Super Bowl LII halftime show

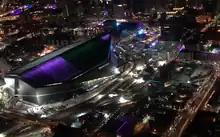
The Stadium and the city of Minneapolis were shown to be lit purple during Timberlake's tribute to Prince

The show began with pre-recorded footage of Jimmy Fallon introducing Timberlake. After this, Timberlake performed "Filthy" in a club setting below the field level of the stadium. He then walked up a staircase and appeared on a ramp stage extending outward into the field, descending into a series of stages surrounded by a crowd. Timberlake proceeded to move through the crowd performing "Rock Your Body" with a troupe of female backup dancers, abruptly stopping short of the end of the song and shifting to "Señorita" on a small stage with his backing dancers. Upon reaching the main stage, he performed a number of songs, including "SexyBack", "My Love", and "Cry Me a River", which featured a dance break mid-field. Upon reaching the next stage, Timberlake performed his hit song "Suit & Tie" as the University of Minnesota Marching Band, wearing black tuxedos, played backup instrumentals and marched out to meet him.